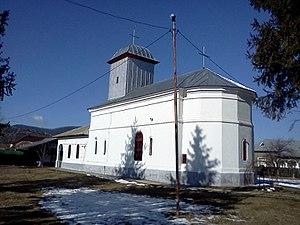
Măgureni est une commune roumaine du județ de Prahova, dans la région historique de Valachie et dans la région de développement du Sud.